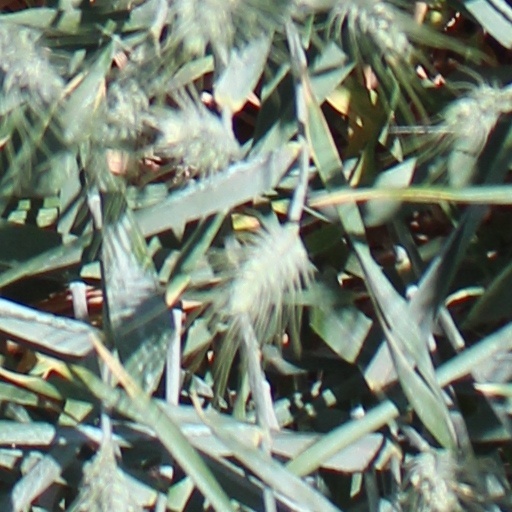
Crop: wheat